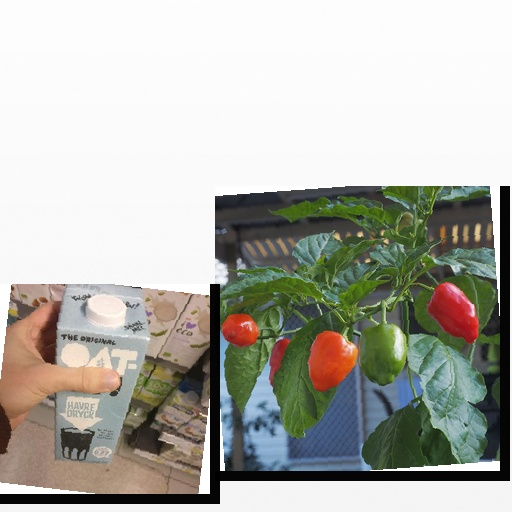
Food items: oat_milk, chili_pepper